Describe the emotion expressed in this image:  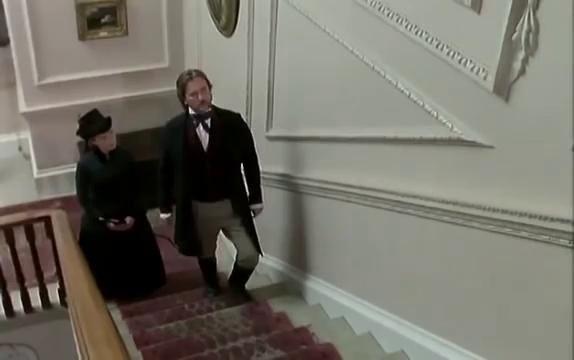
This person displays Pain, valence and arousal with low intensity.